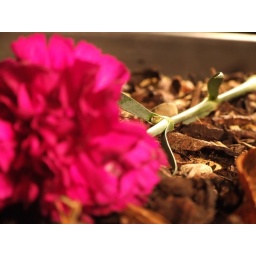
Pink flower in stones 7